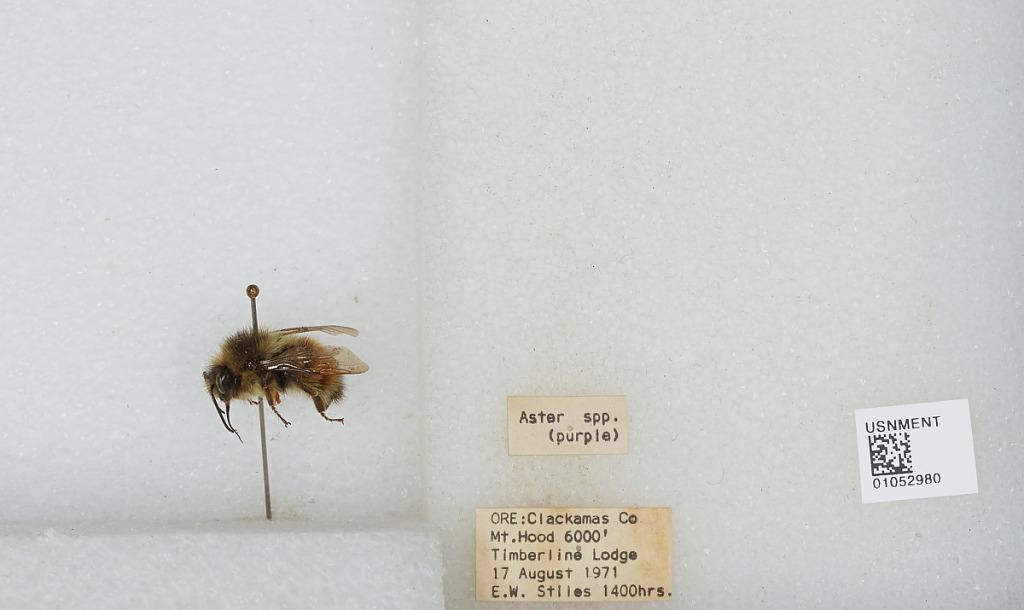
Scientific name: Bombus sp.
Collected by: E. Stiles
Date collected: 1971-8-17
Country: United States
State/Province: Oregon
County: Clackamas
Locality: Mount Hood, Timberline Lodge
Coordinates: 45.3311, -121.711